Jiang Zuojun

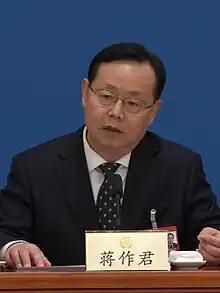
Jiang in 2023

Jiang Zuojun (born 1955) is a Chinese politician who has served as a vice chairperson of the National Committee of the Chinese People's Political Consultative Conference since 2023, and as chairman of the Central Committee of the China Zhi Gong Party.